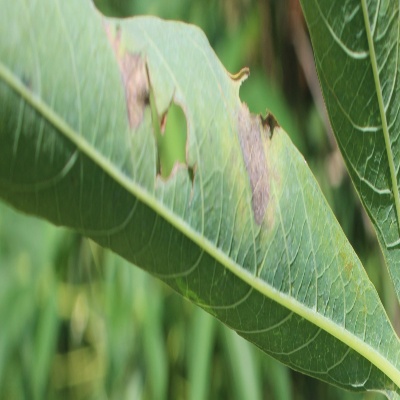
Crop: Cassava
Condition: bacterial blight